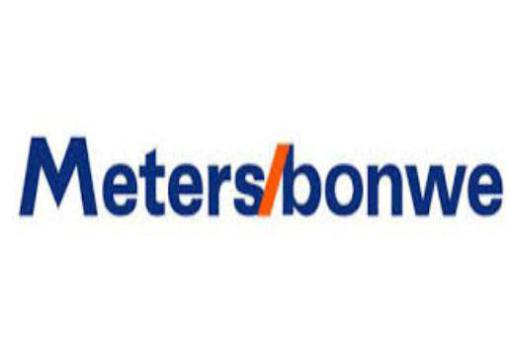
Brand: meters bonwe
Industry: Clothes